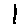
Label: 1